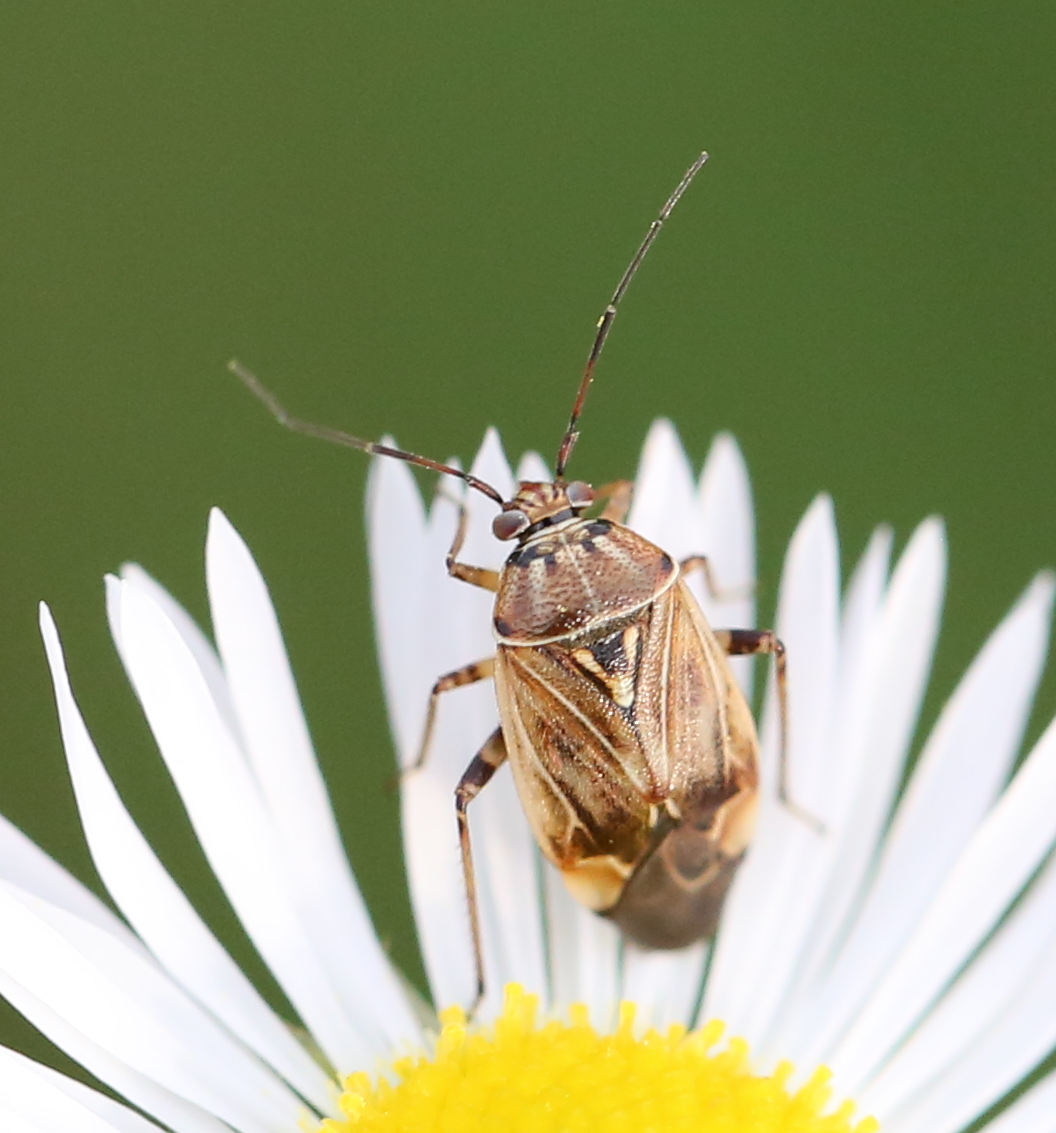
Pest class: lygus_bug